Outwood Academy City

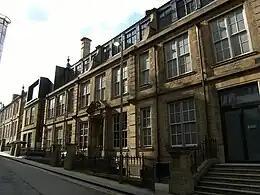
Former buildings along Orchard Lane

The resulting new schools consequently required larger numbers of teachers. Furthermore, higher standards of educational attainment came to be expected in schools, so the quality of the teachers also needed to be raised. It became necessary, therefore, to develop efficient and affordable methods of improving the standards of teacher training. The solution adopted, along the 1870s, 80s and 90s, was the education of "pupil teachers" for a four-year period (14–18 years of age) in specific training centres.